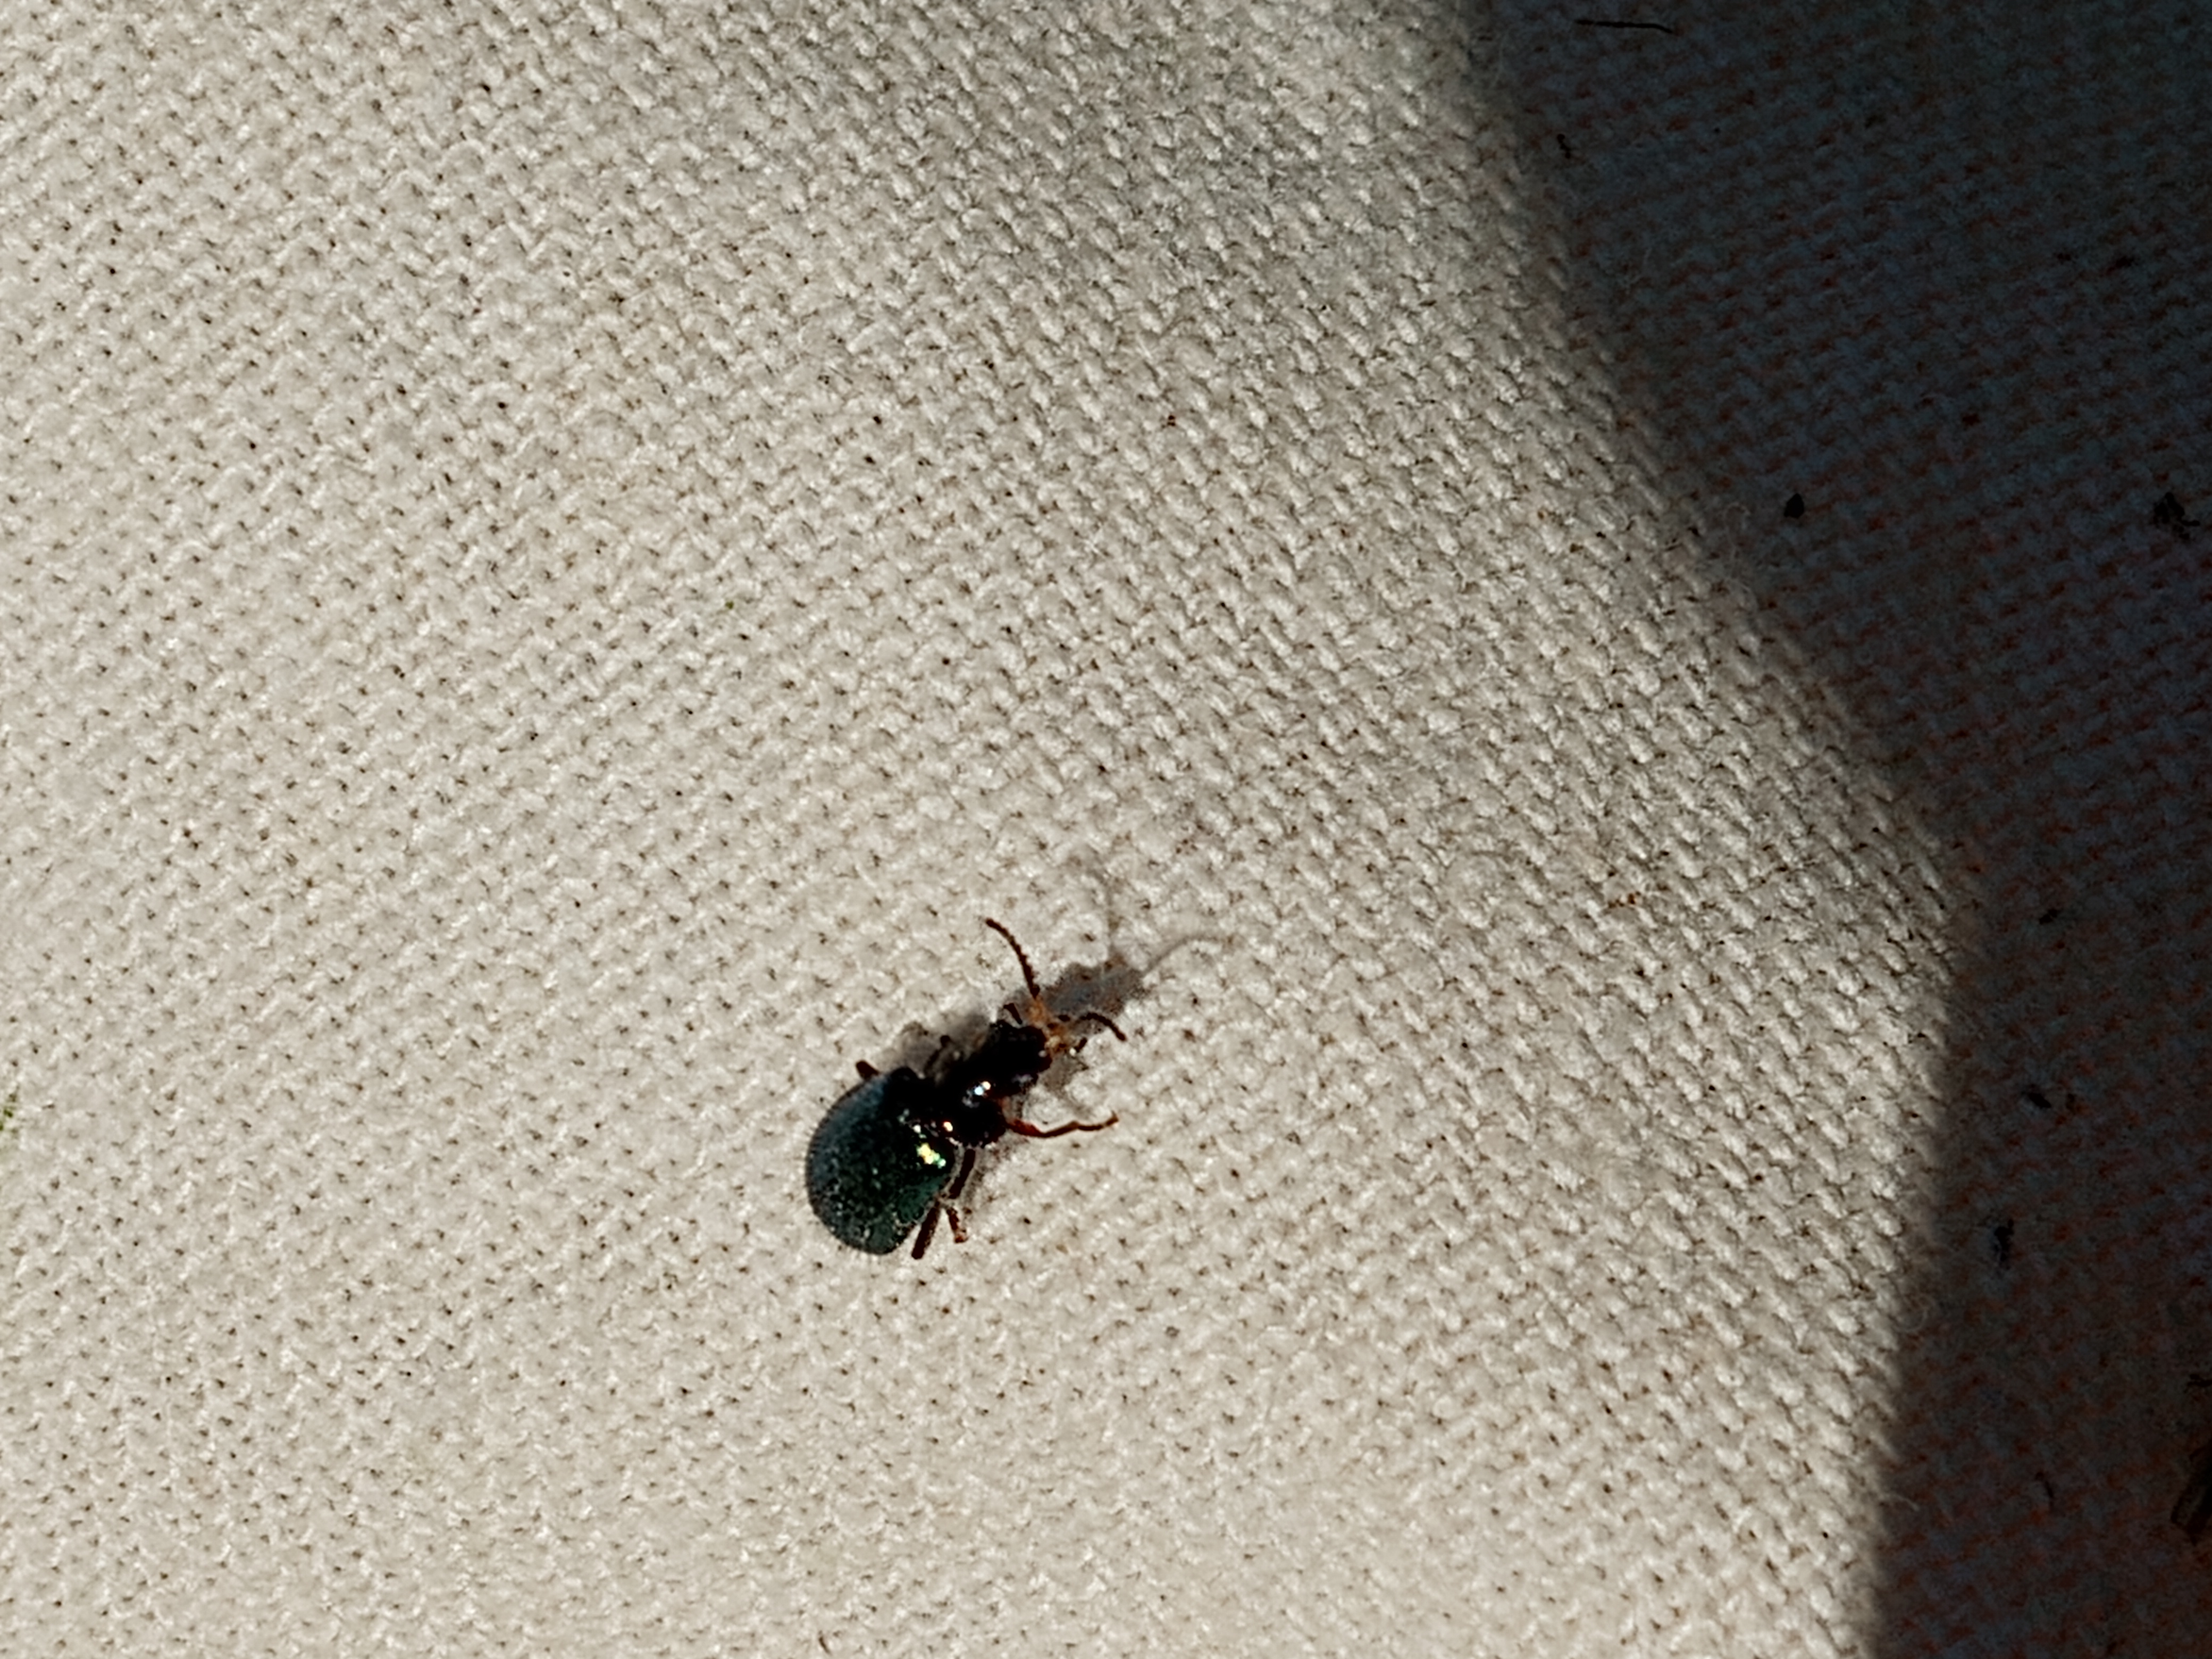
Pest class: predators